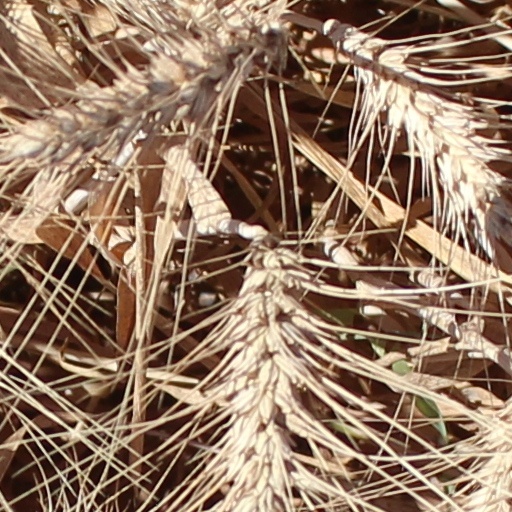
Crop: wheat